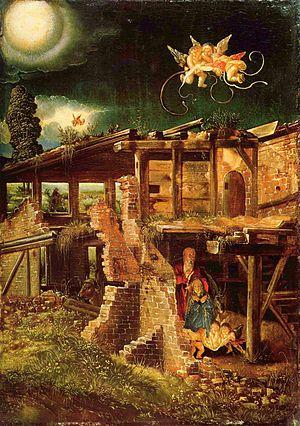
L'histoire de Juda et Tamar, est un épisode biblique du Livre de la Genèse.